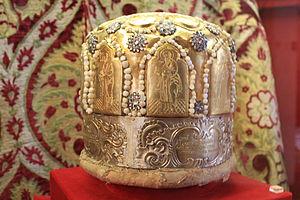
Objet conservé au musée national d'Histoire de Moscou